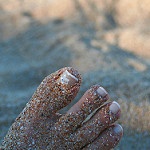
Label: sea